Samakhvalavichy rural council

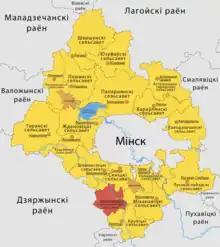
Map of Minsk District

Samakhvalavichy Selsoviet is a lower-level subdivision ("selsoviet") of Minsk District, Minsk Region, Belarus. Its administrative center is the agrotown of Samakhvalavichy.